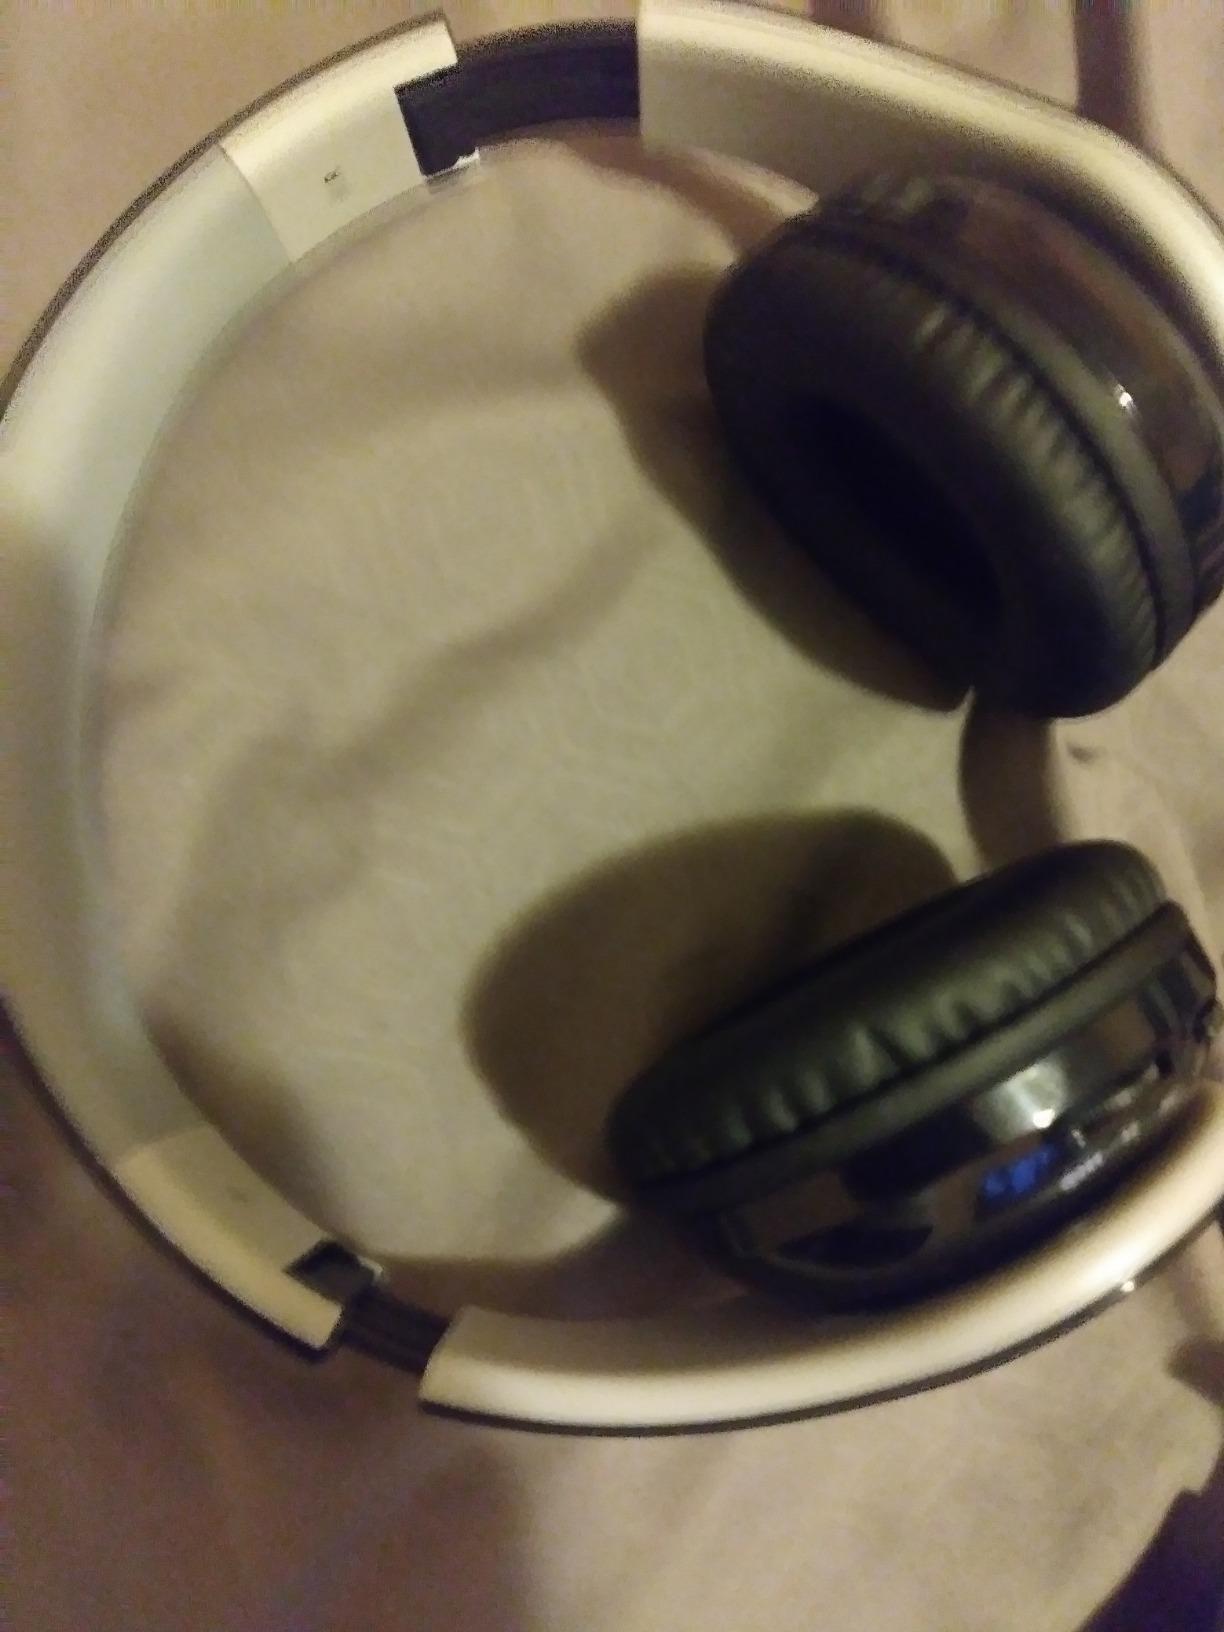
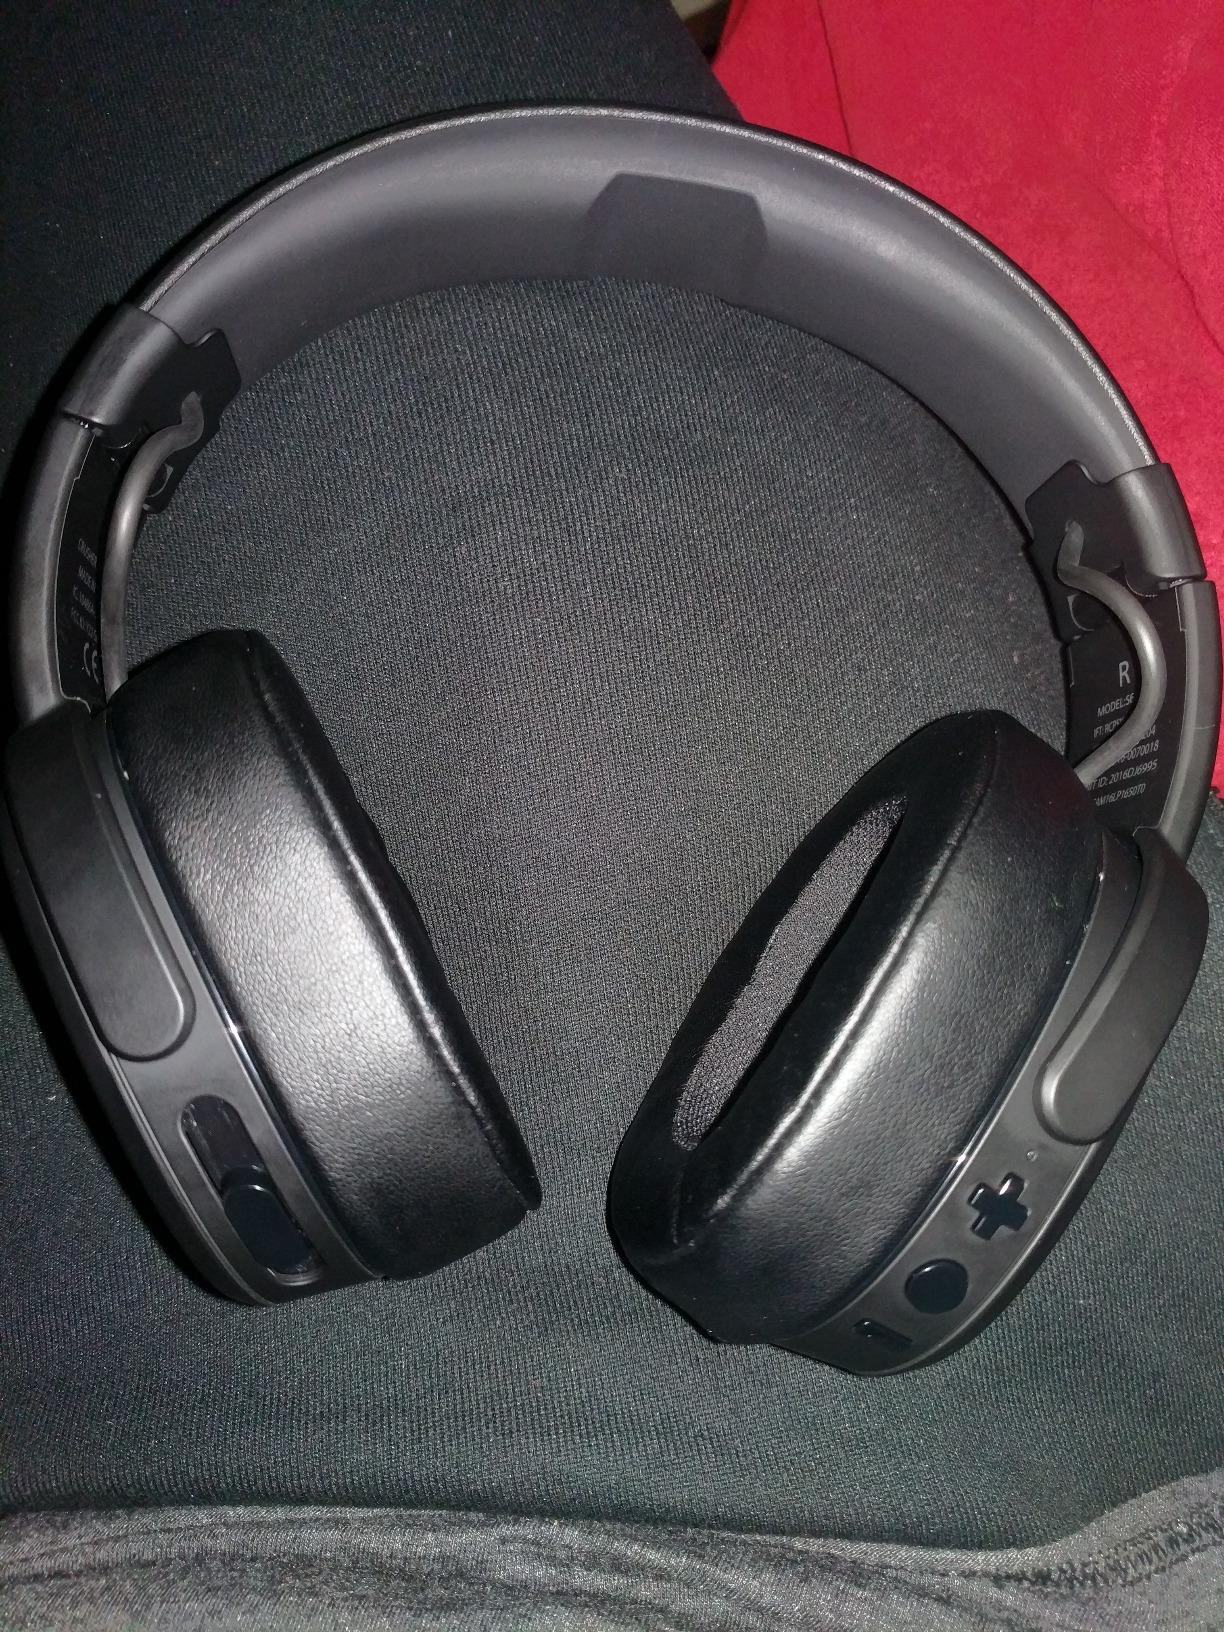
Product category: headphones
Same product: no